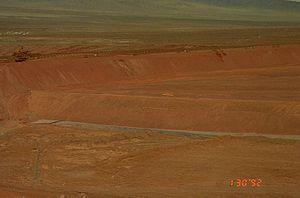
La cyanuration, ou procédé MacArthur-Forrest selon les noms des inventeurs, John Stewart MacArthur et les frères Robert et William Forrest, est une technique hydrométallurgique d'extraction de l'or grâce à une solution de cyanures alcalins. Le procédé consiste en une lixiviation du minerai aurifère par une solution de cyanures très dilués. Le lixiviat est ensuite mis en contact avec du zinc pour faire précipiter l'or dissous, ainsi que d'autres métaux précieux comme l'argent, le cuivre, etc.
La lixiviation en tas est une technique particulière de lixiviation, très ancienne de traitement du minerai reposant sur une série de réactions chimiques visant à absorber spécifiquement la substance économique à extraire depuis la gangue la contenant, puis à la relarguer une fois séparée des autres constituants sans valeurs. Cette technique peu onéreuse est utilisée pour les métaux précieux, le cuivre, le nickel et l'uranium.